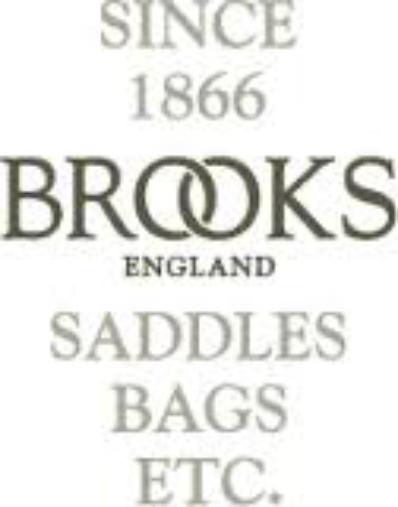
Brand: Brooks Saddle
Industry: Transportation